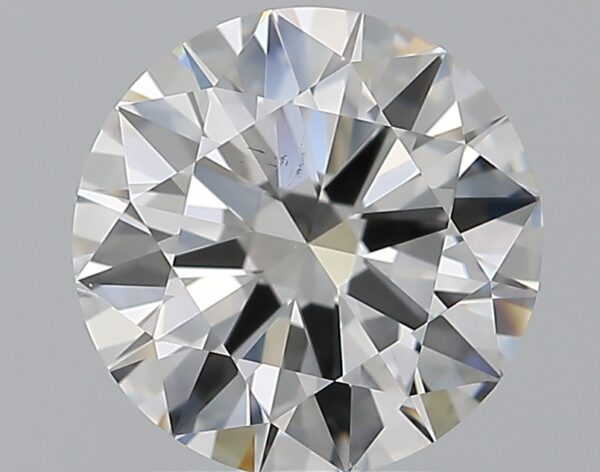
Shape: round
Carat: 1.6
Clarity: VS2
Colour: F
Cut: EX
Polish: EX
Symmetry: EX
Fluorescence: N
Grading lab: GIA
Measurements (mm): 7.51 x 7.55 x 4.53